Somalia

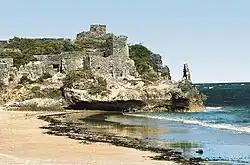
The Citadel of Gondershe

Somalia's network of roads is long. , streets are paved and are unpaved. A highway connects major cities in the northern part of the country, such as Bosaso, Galkayo and Garowe, with towns in the south.